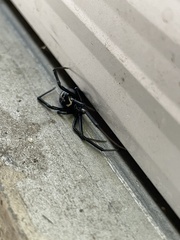
Species: Lactrodectus_hesperus